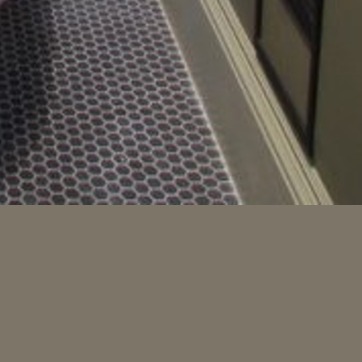
Material: tile